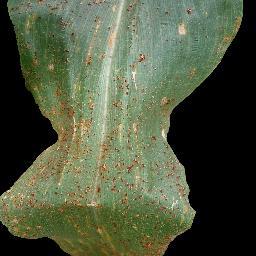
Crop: corn
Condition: (maize)_common_rust